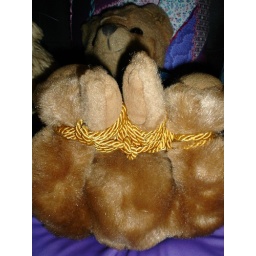
Bondage bears resting, kitten bear and Percy bear in a quiet moment